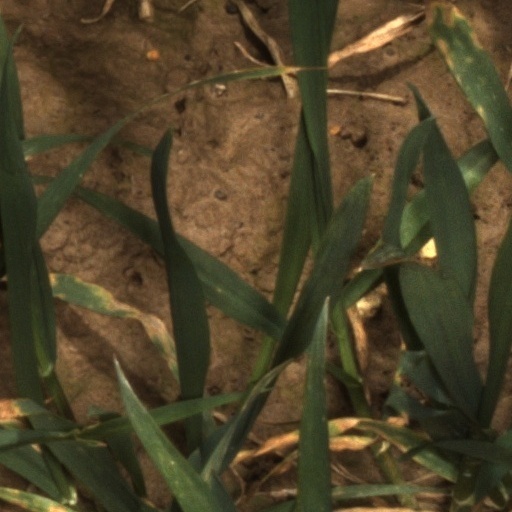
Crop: wheat